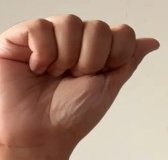
ASL sign: A